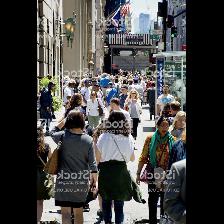
Label: Human